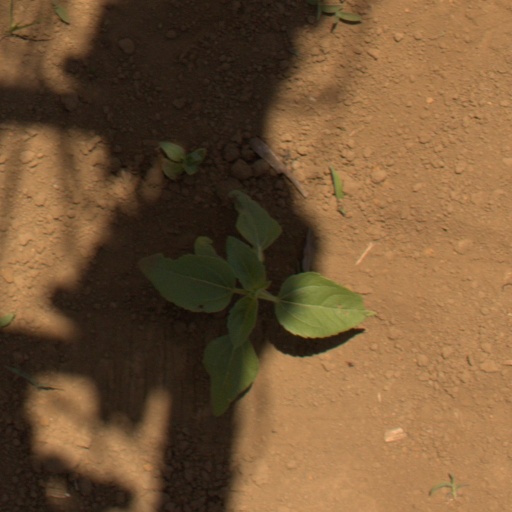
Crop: Jerusalem artichoke